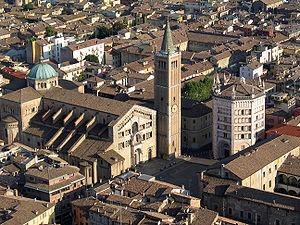
La cathédrale de Parme est la cathédrale du diocèse de Parme, en Émilie-Romagne, Italie. Il s'agit d'une importante cathédrale romane italienne dont la coupole, en particulier, est décorée par une fresque du Corrège.
Le diocèse de Parme fait partie de la région ecclésiastique de l'Émilie-Romagne. Son histoire remonte au IVᵉ siècle.
Cet article recense les timbres d'Italie émis en 2007 par Poste italiane.
Benedetto Antelami est un architecte et un sculpteur italien qui intervint entre la seconde moitié du XIIᵉ et les premières décennies du XIIIᵉ siècle. On estime sa naissance autour de 1150, mais ses dates et lieux de naissance et de mort ne sont pas connus.